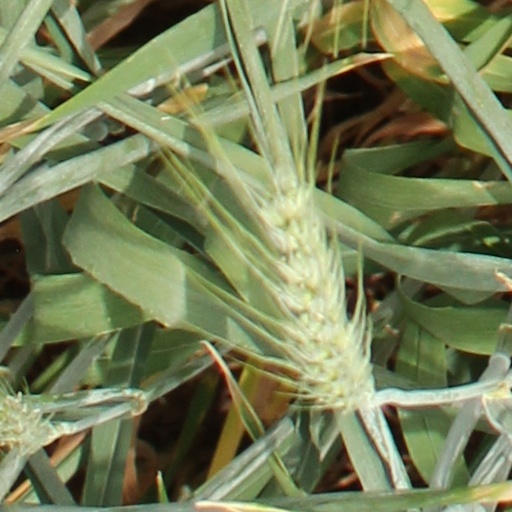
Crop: wheat